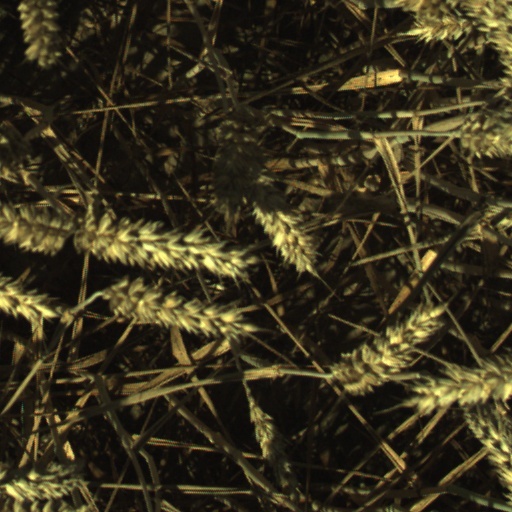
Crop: wheat